Rabbit Fire

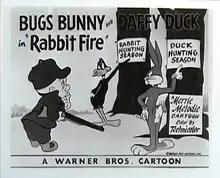
Lobby card

Rabbit Fire is a 1951 "Looney Tunes" cartoon starring Bugs Bunny, Daffy Duck, and Elmer Fudd. Directed by Chuck Jones and written by Michael Maltese, the cartoon is the first in Jones' "hunting trilogy"—the other two cartoons following it being "Rabbit Seasoning" and "Duck! Rabbit, Duck!" It is also the first cartoon to feature a feud between Bugs and Daffy. Produced by Edward Selzer for Warner Bros. Cartoons, the short was released to theaters on May 19, 1951 by Warner Bros. Pictures and is often considered among Jones' best and most important films.